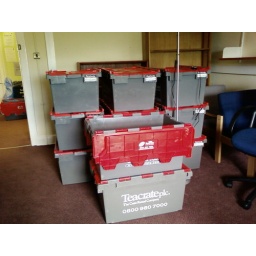
office in a box (well 11 of them)